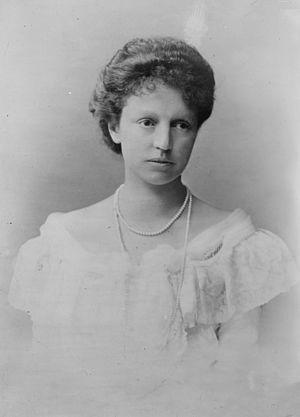
Adelgonde princesse de Bavière est née le 17 octobre 1870 à Villa Amsee près Lindau et décédée le 4 janvier 1958 à Sigmaringen est de 1915 à 1918 princesse consort de Hohenzollern.